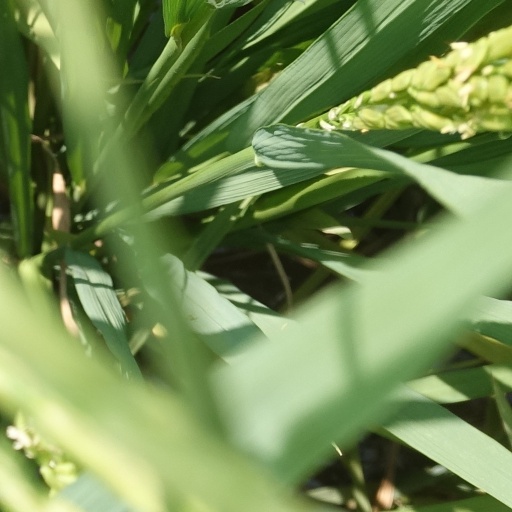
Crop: rice